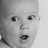
Emotion: surprise